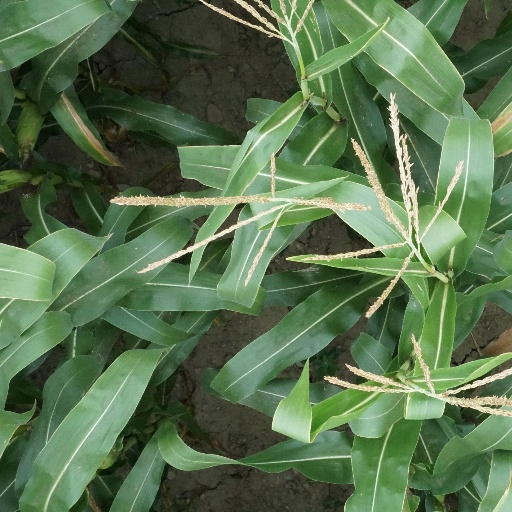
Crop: maize; corn